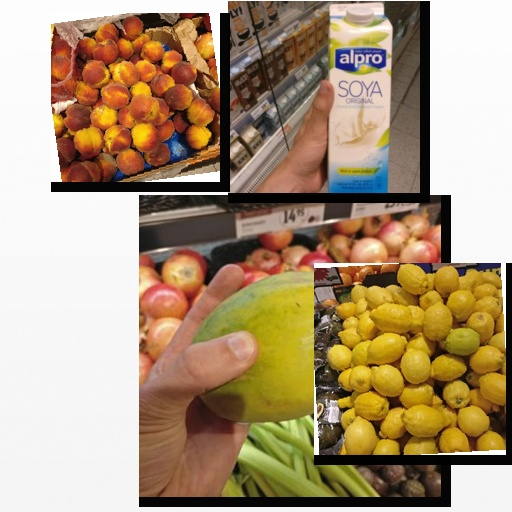
Food items: lemon, peach, soy_milk, papaya